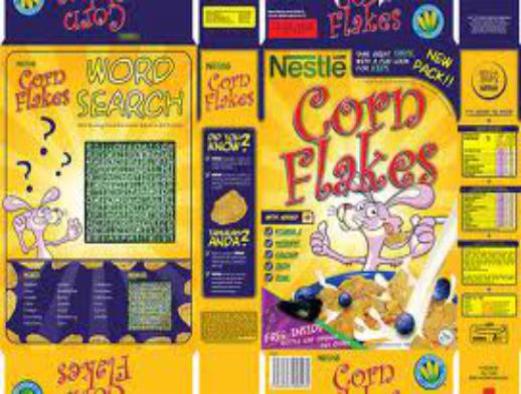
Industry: Food